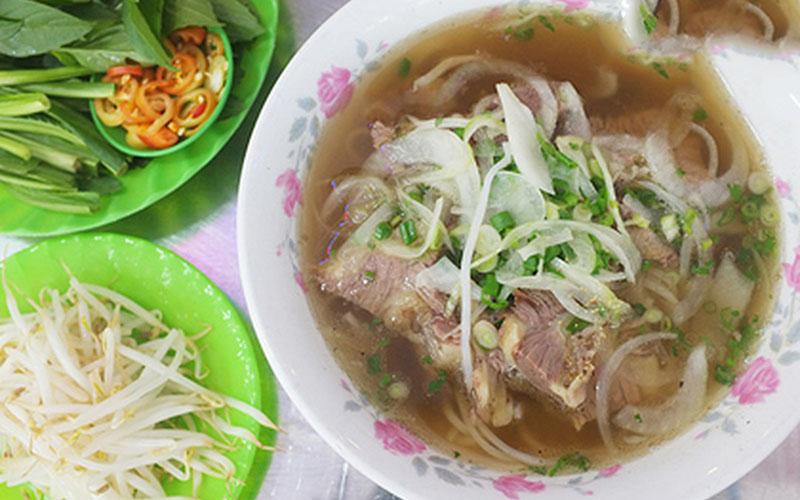
có một tô bún đang được trưung bày ở trên bàn